Colonel Allensworth State Historic Park

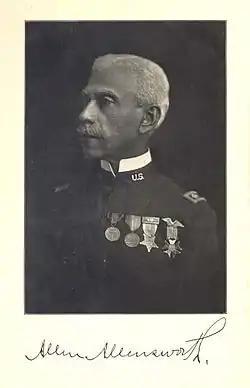
Lt. Colonel Allen Allensworth

In 1908, United States Army veteran Lt. Colonel Allen Allensworth and Professor William Payne, Rev. William Peck and John W. Palmer, and Harry A. Mitchell sought to build a town where African Americans could own property, learn, and live the American Dream. They chose an Tulare County site for a new town near the present location of Earlimart, California, and about north of Bakersfield. The site was chosen for fertile soil, adequate water, and its location along a railroad corridor. Black men and women — craftsmen, artisans, businessmen, farmers, ranchers, retired military — moved their families to the newly purchased land. In 1914, the "California Eagle" newspaper stated that Allensworth deeded land was worth more than $112,000. The affairs of the town were administered by a council form of government known as the Allensworth Progressive Association, which directed the community through its formative and critical early years. Men and women held responsible positions in the community.